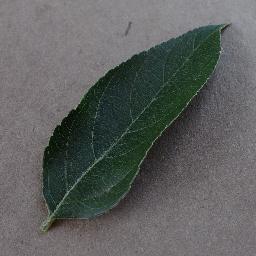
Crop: apple
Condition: healthy